Flock (birds)

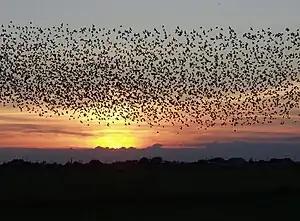
Flock of birds demonstrating the sort sol

In Denmark, there is a biannual phenomenon known as "sort sol" (Danish for "black sun"). This is when flocks of European starlings gather in vast numbers, creating complex shapes against the sky during the spring. It is during this time spent in Denmark that the European starlings spend time gathering food and resting as part of their migration journey. Collecting in groups this large enables the European starlings to decrease their risk of predation by hawks.